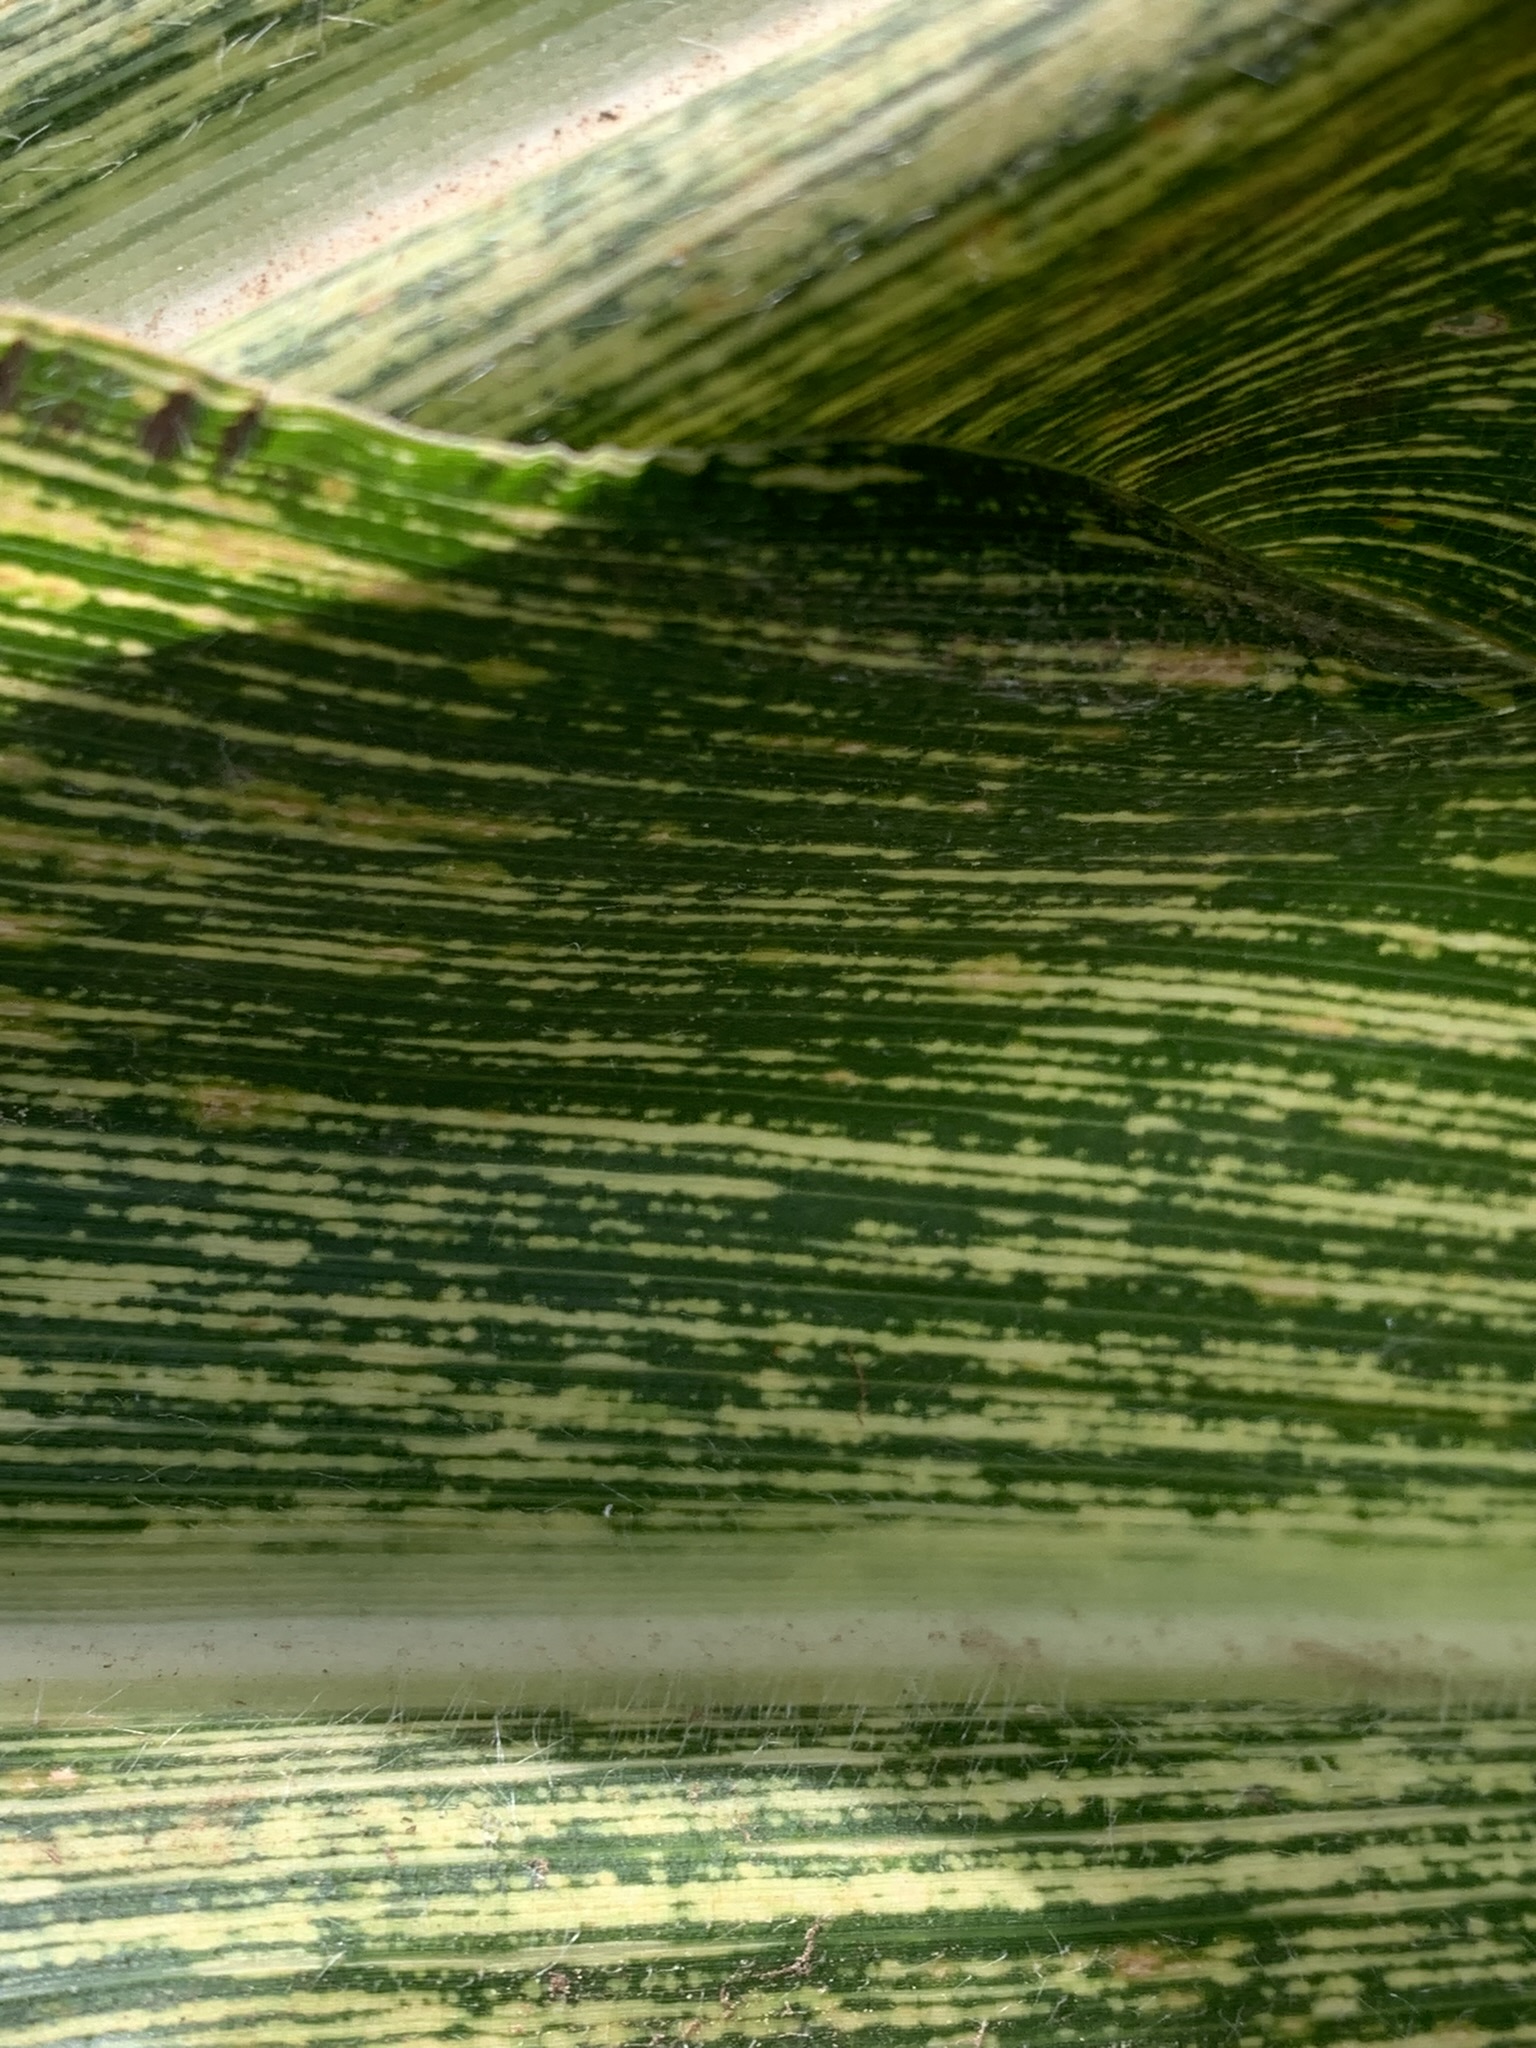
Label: MSV